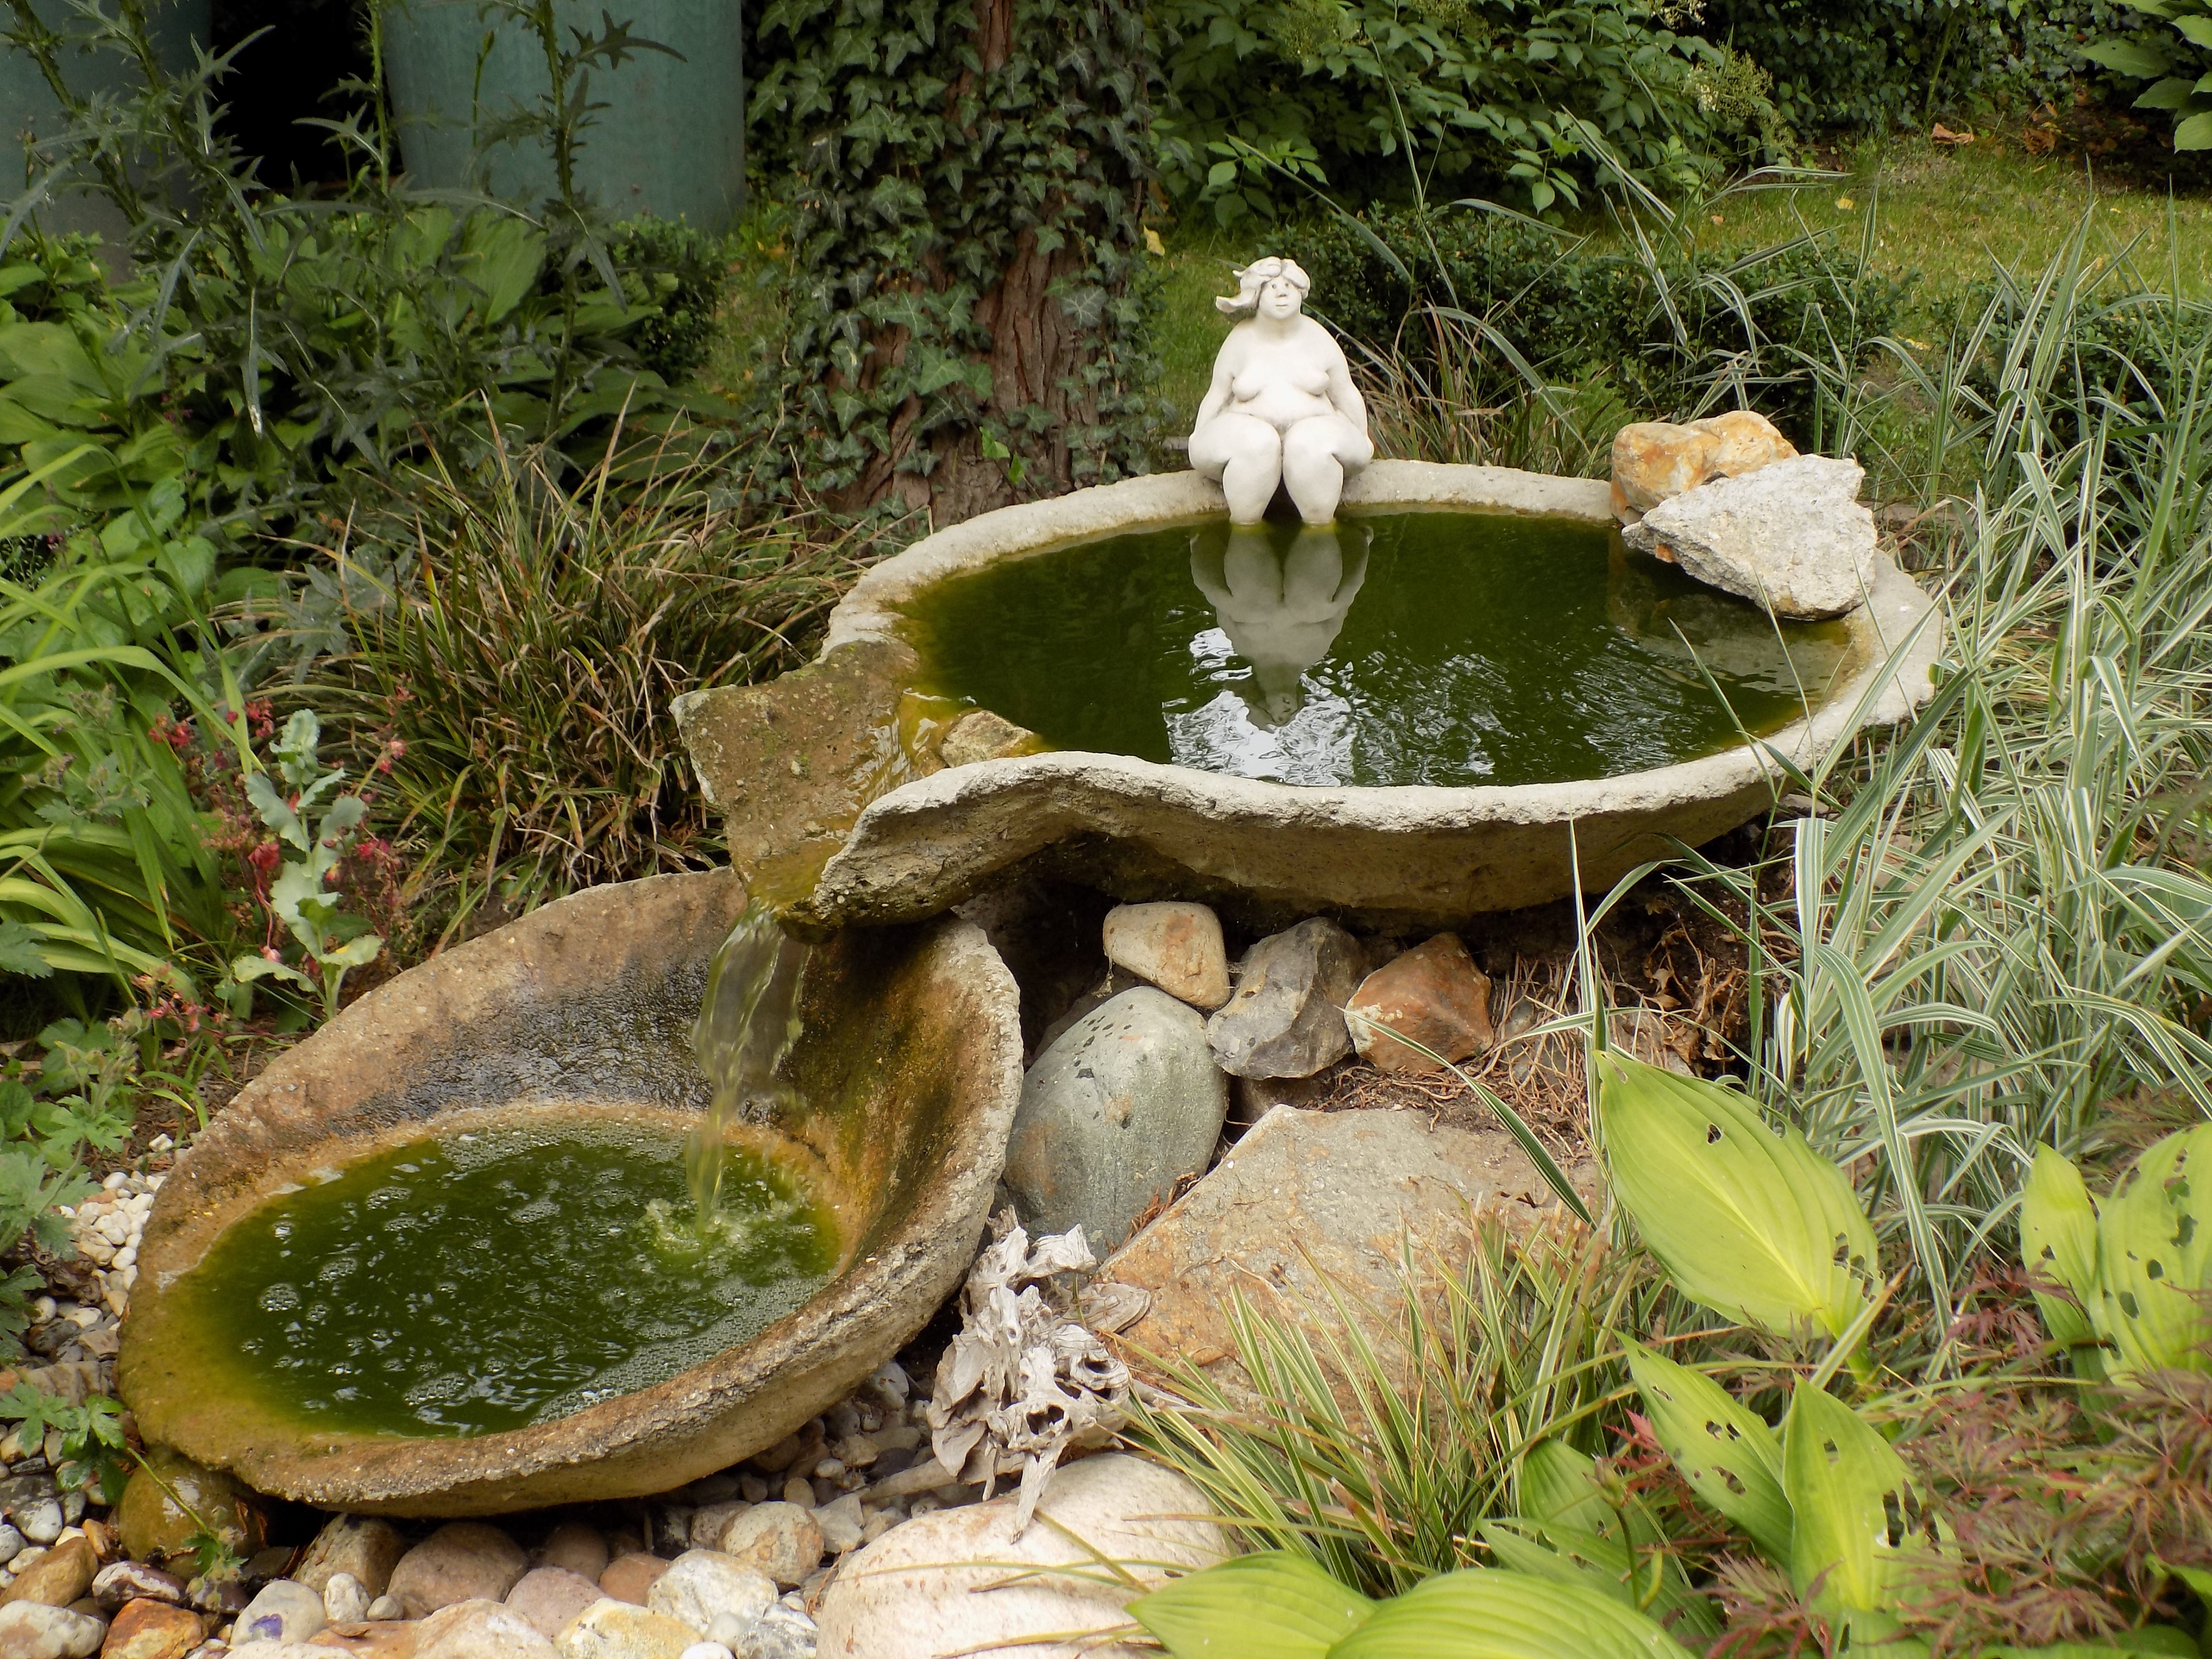
water, waterfall, woman, pond, swim, stream, jungle, backyard, botany, garden, fountain, woodland, naked, yard, water feature, ceramic figures, bird bath, fish pond, concrete shells, bird bath space